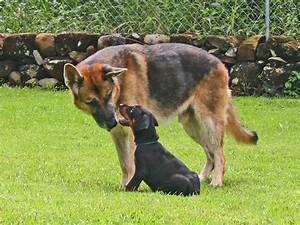
Label: dog